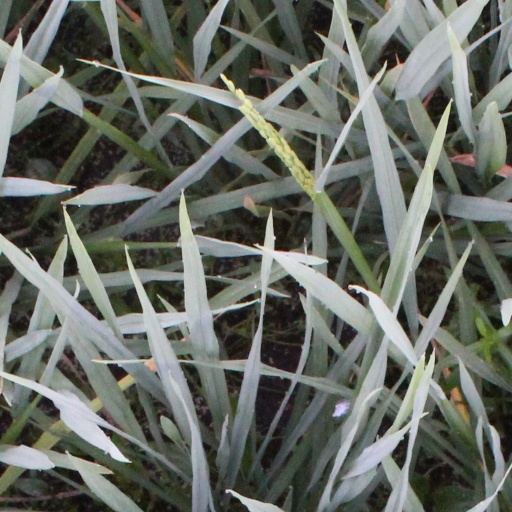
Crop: rice